The Troubles

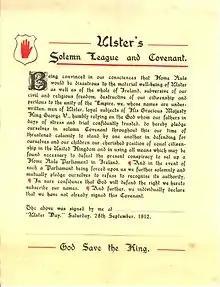
The "Ulster Covenant" was issued in protest against the Third Home Rule Bill in September 1912.

In 1609, Scottish and English settlers, known as "planters", were given land escheated from the native Irish in the Plantation of Ulster. Coupled with Protestant immigration to "unplanted" areas of Ulster, particularly Antrim and Down, this resulted in conflict between the native Catholics and the "planters", leading in turn to two bloody religious conflicts known as the Irish Confederate Wars (1641–1653) and the Williamite war (1689–1691), both of which resulted in Protestant victories.